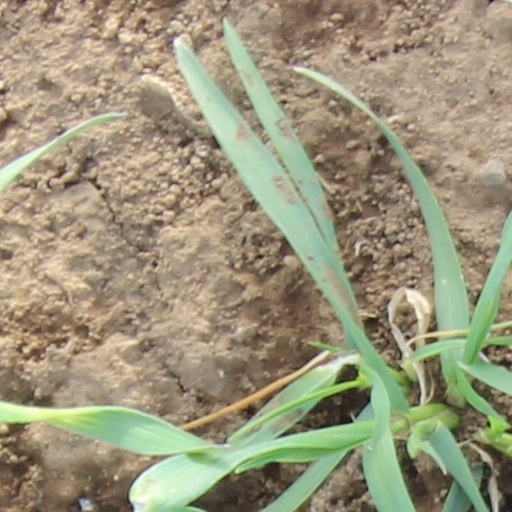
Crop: wheat